Nicolaas van der Horst

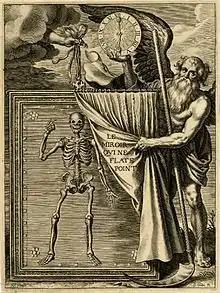
"Frontispiece to Pierre Puget de la Serre's Le Miroir qui ne flate point"

Nicolaas van der Horst or Nicolaus van der Horst (Antwerp, circa 1587-1598 – Brussels, 1646) was a Flemish painter, draughtsman and tapestry designer. He was courtier at the court of the governors of the Habsburg Netherlands in Brussels and given the title of Archer de la Garde. He also was a cartographer. He is now known less for his paintings than for his designs for prints published by the Antwerp printers.